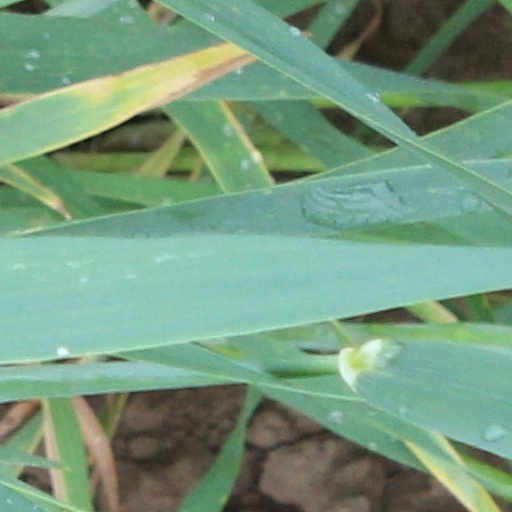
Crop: wheat